Castillo de Santa Catalina (La Palma)

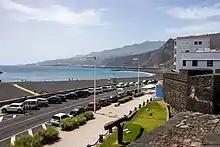
The view from the castle towards the port area

The castle had a permanent guard until 1808. An inventory of the castle was made in 1883. In 1924 it was declared unsuitable for military purposes and the army decided to sell it. The auction took place on 17 February 1949, when it was sold to a group of merchants represented by Manuel Rodríguez Acosta for 300,000 pesetas. Their plan was to demolish it and construct houses on the site. The demolition was prevented by a decree for the preservation of Spanish castles by the Spanish government on 22 April 1949.